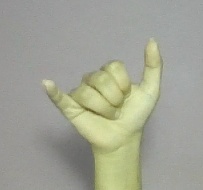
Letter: ya